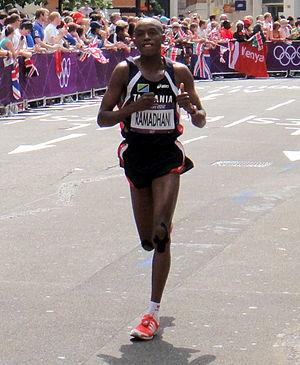
Samson Ramadhani est un athlète tanzanien, spécialiste des courses de fond.